Thomas White (headteacher)

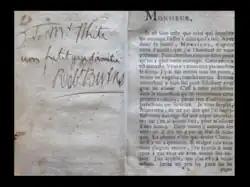
Burns's inscription to Thomas White in his volume of Voltaire's 'La Pucelle'

Burns is said to have regularly breakfasted with the White family on Saturday mornings. It is recorded that on one of the last occasions Mrs White asked about his health and Burns replied ""Hastening to the grave, Madam."" The table used by Burns and the White family on these occasions was obtained by the Dumfries Burns Club and is displayed on loan to the Burns House Museum.